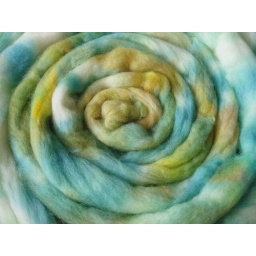
cloud in the sky